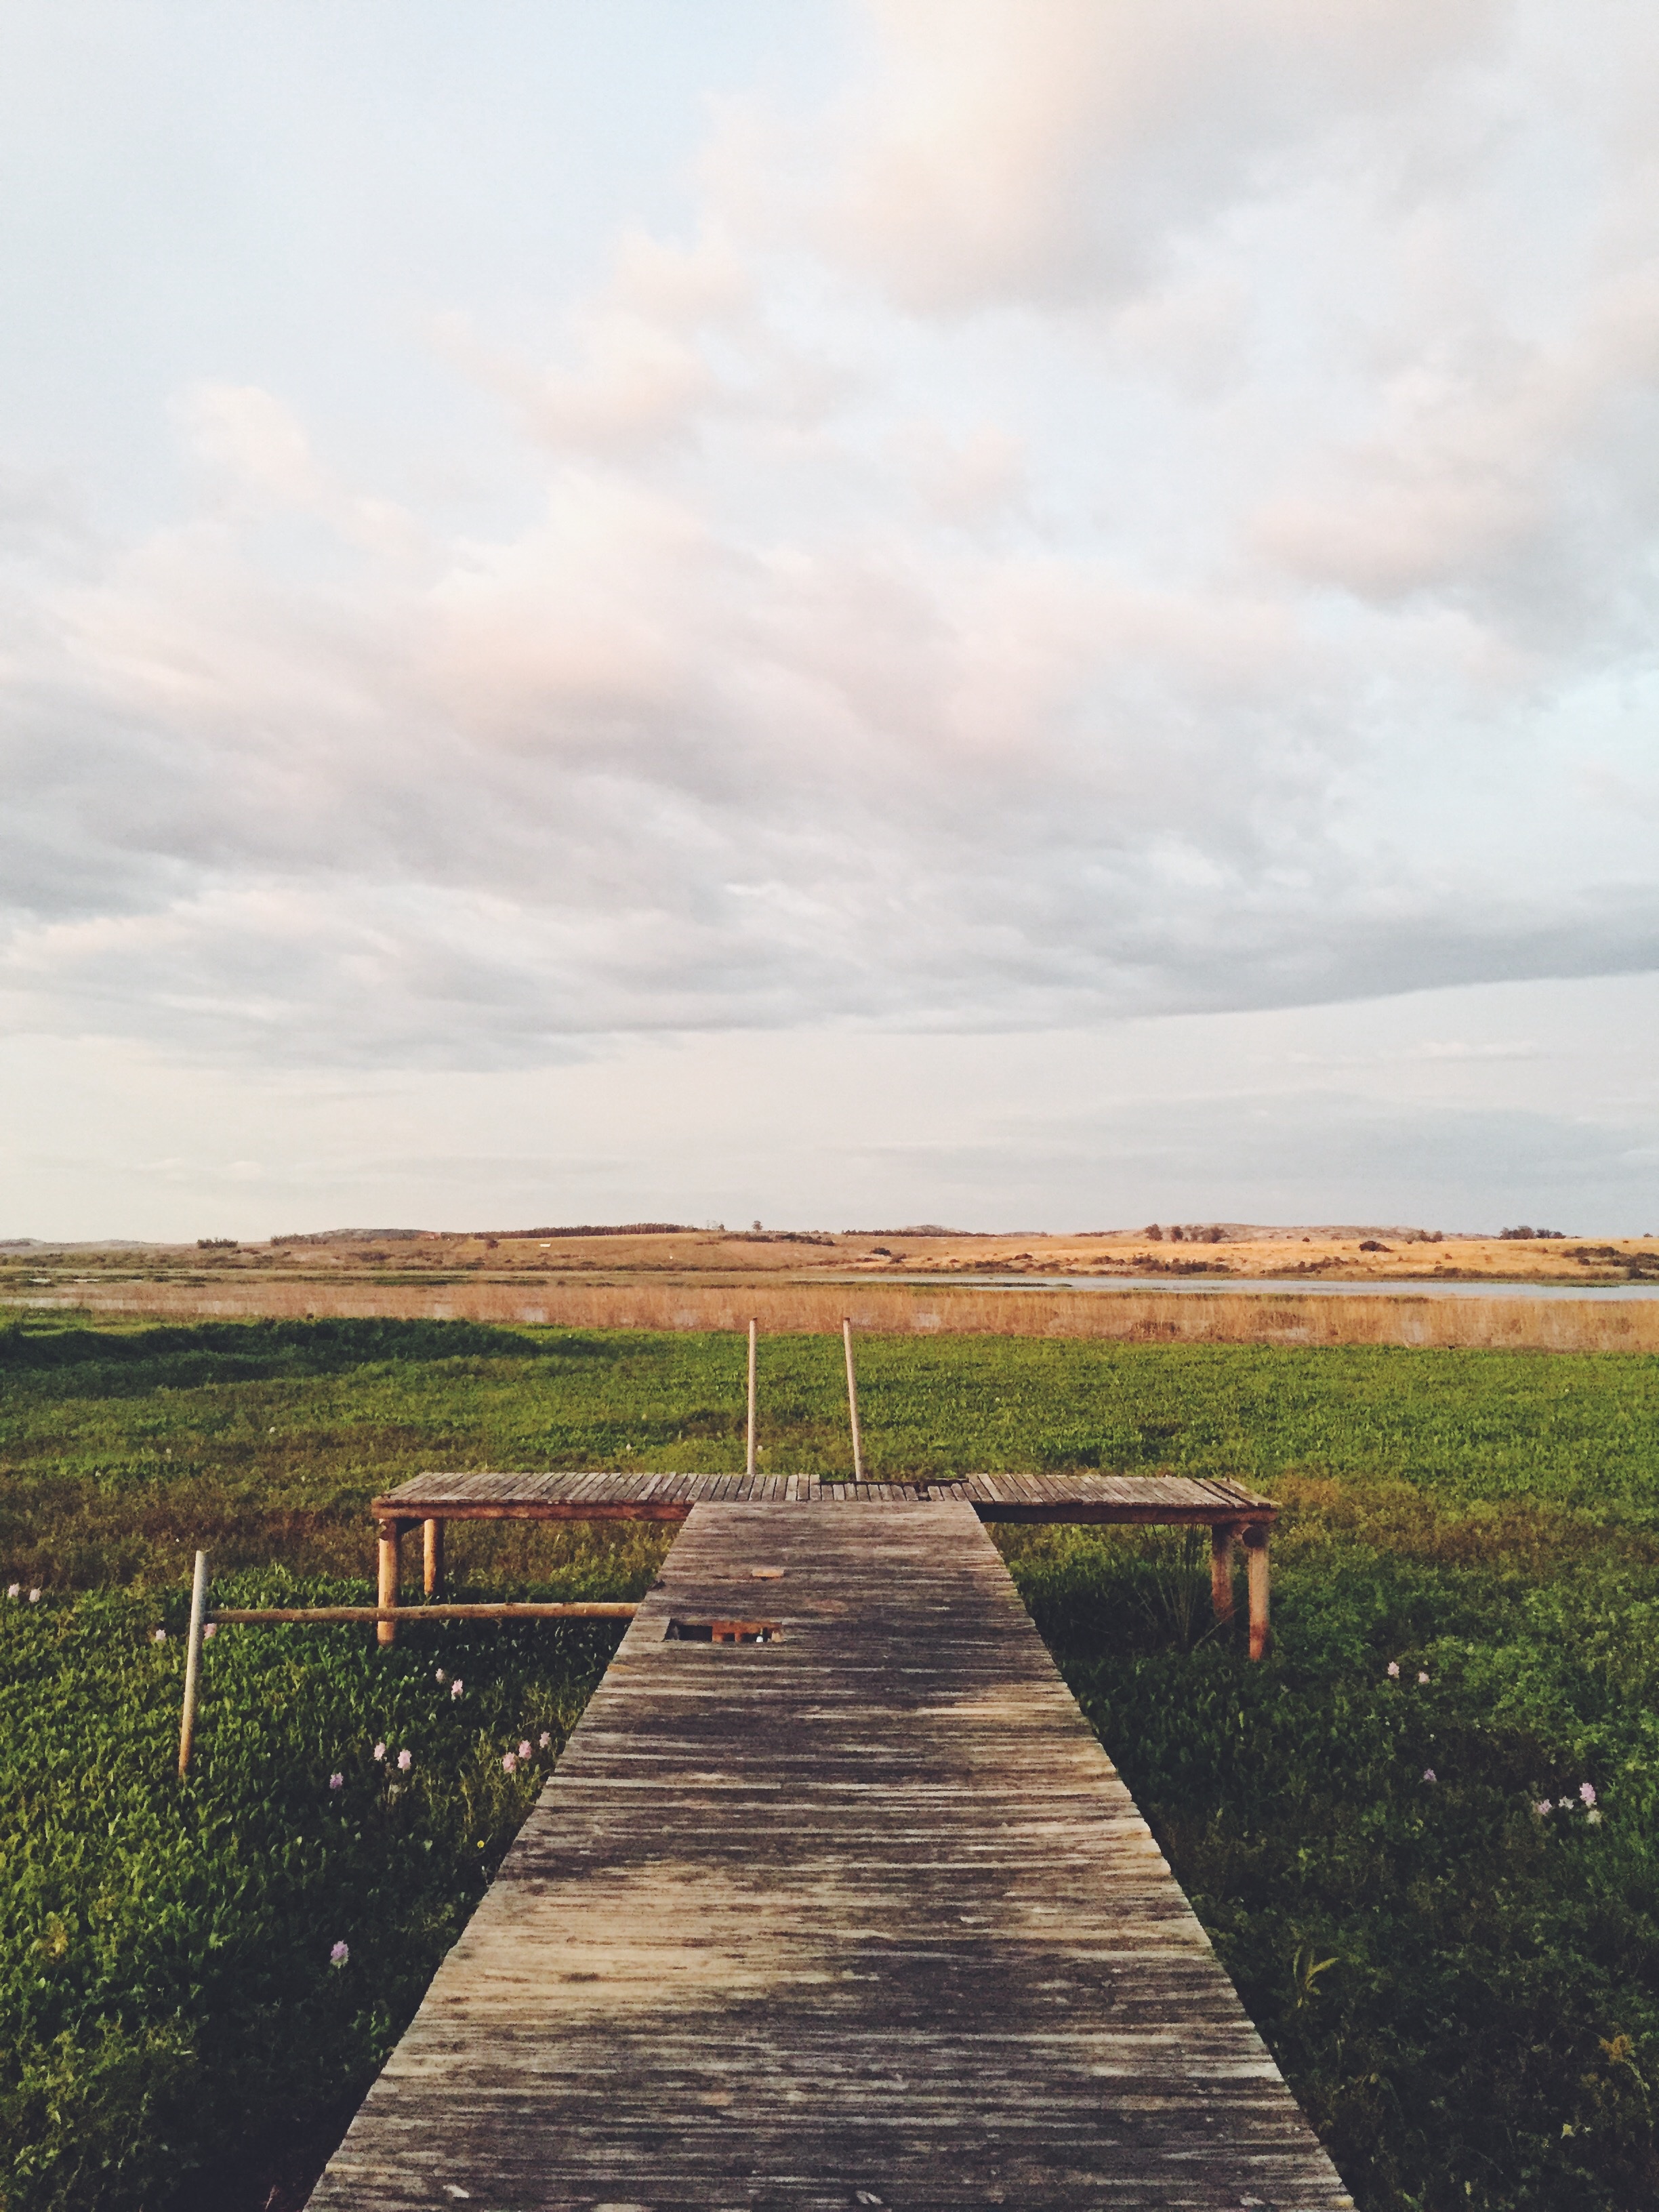
landscape, sea, coast, nature, grass, horizon, marsh, cloud, sky, field, farm, prairie, morning, hill, walkway, reservoir, agriculture, waterway, wetland, habitat, rural area, natural environment